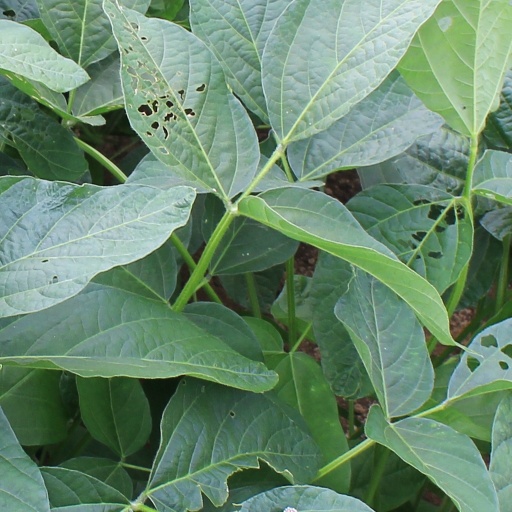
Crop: soybean